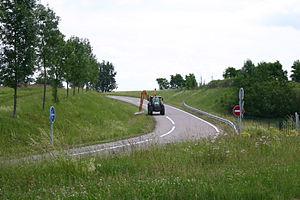
Épareuse
Un accoroutiste est une personne impliquée dans l’entretien des dépendances vertes des voies de circulation. Pour l’essentiel, il s’agit de l’entretien des accotements routiers, fossés, talus…